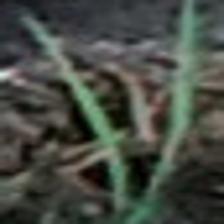
Label: single